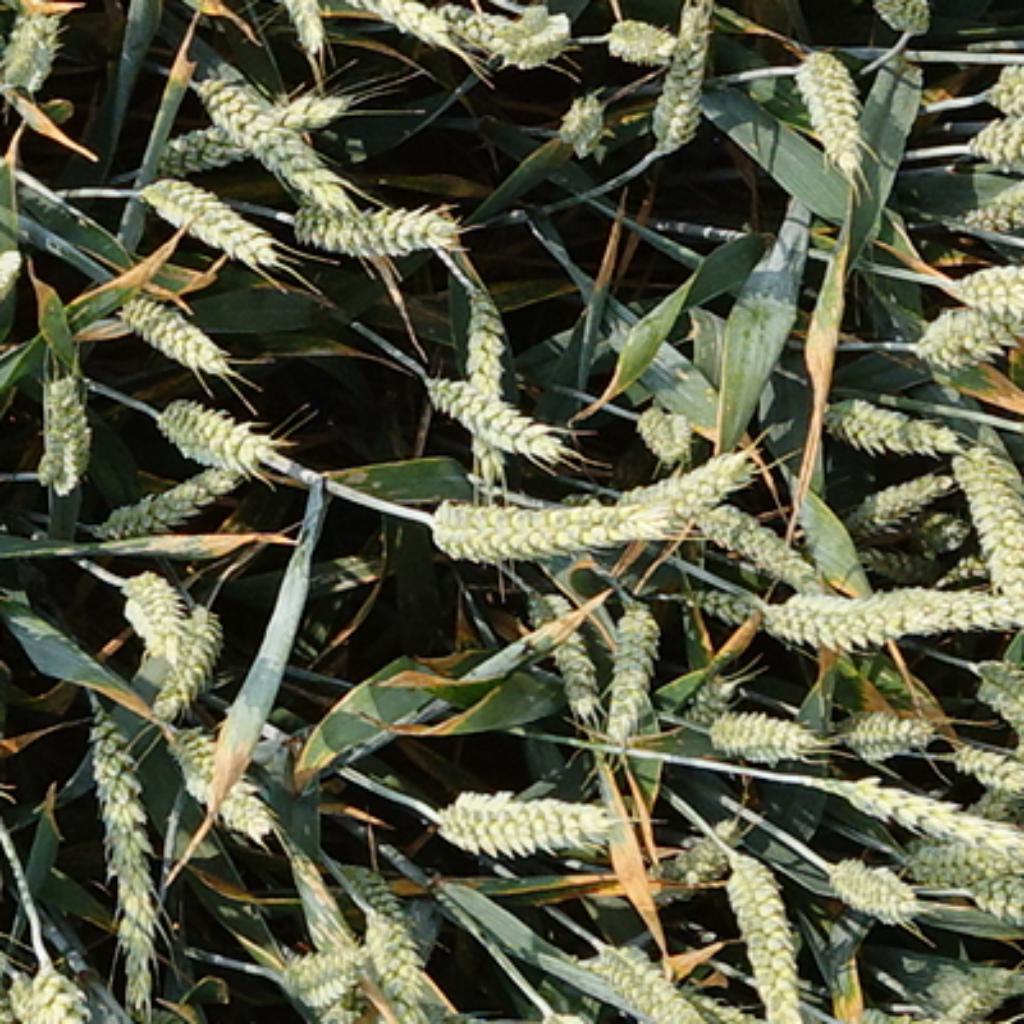
Country: France
Location: VSC
Wheat development stage: Filling - Ripening